Benjamin Crowley

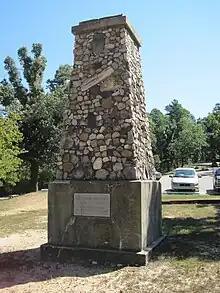
Crowley's grave in Shiloh Cemetery at Crowley's Ridge State Park south of Paragould, Arkansas. The inscription reads "Benjamin Crowley - 1758-1842 - The man for whom Crowley's Ridge is named."

Benjamin Crowley ( – 1842) was a 19th-century American pioneer and the namesake of Crowley's Ridge.